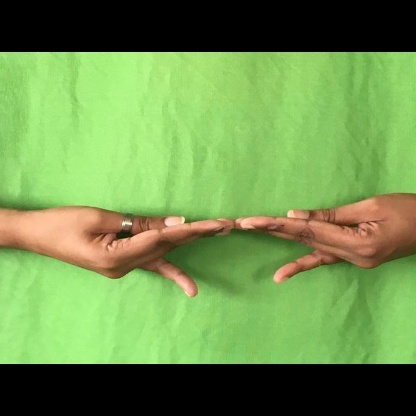
Mudra: Khatva